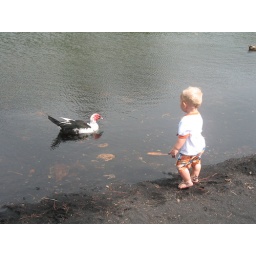
trey and his duck at the pond by the black sand beach